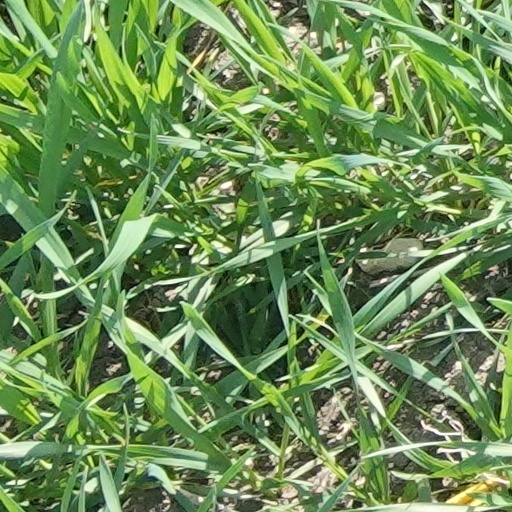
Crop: wheat